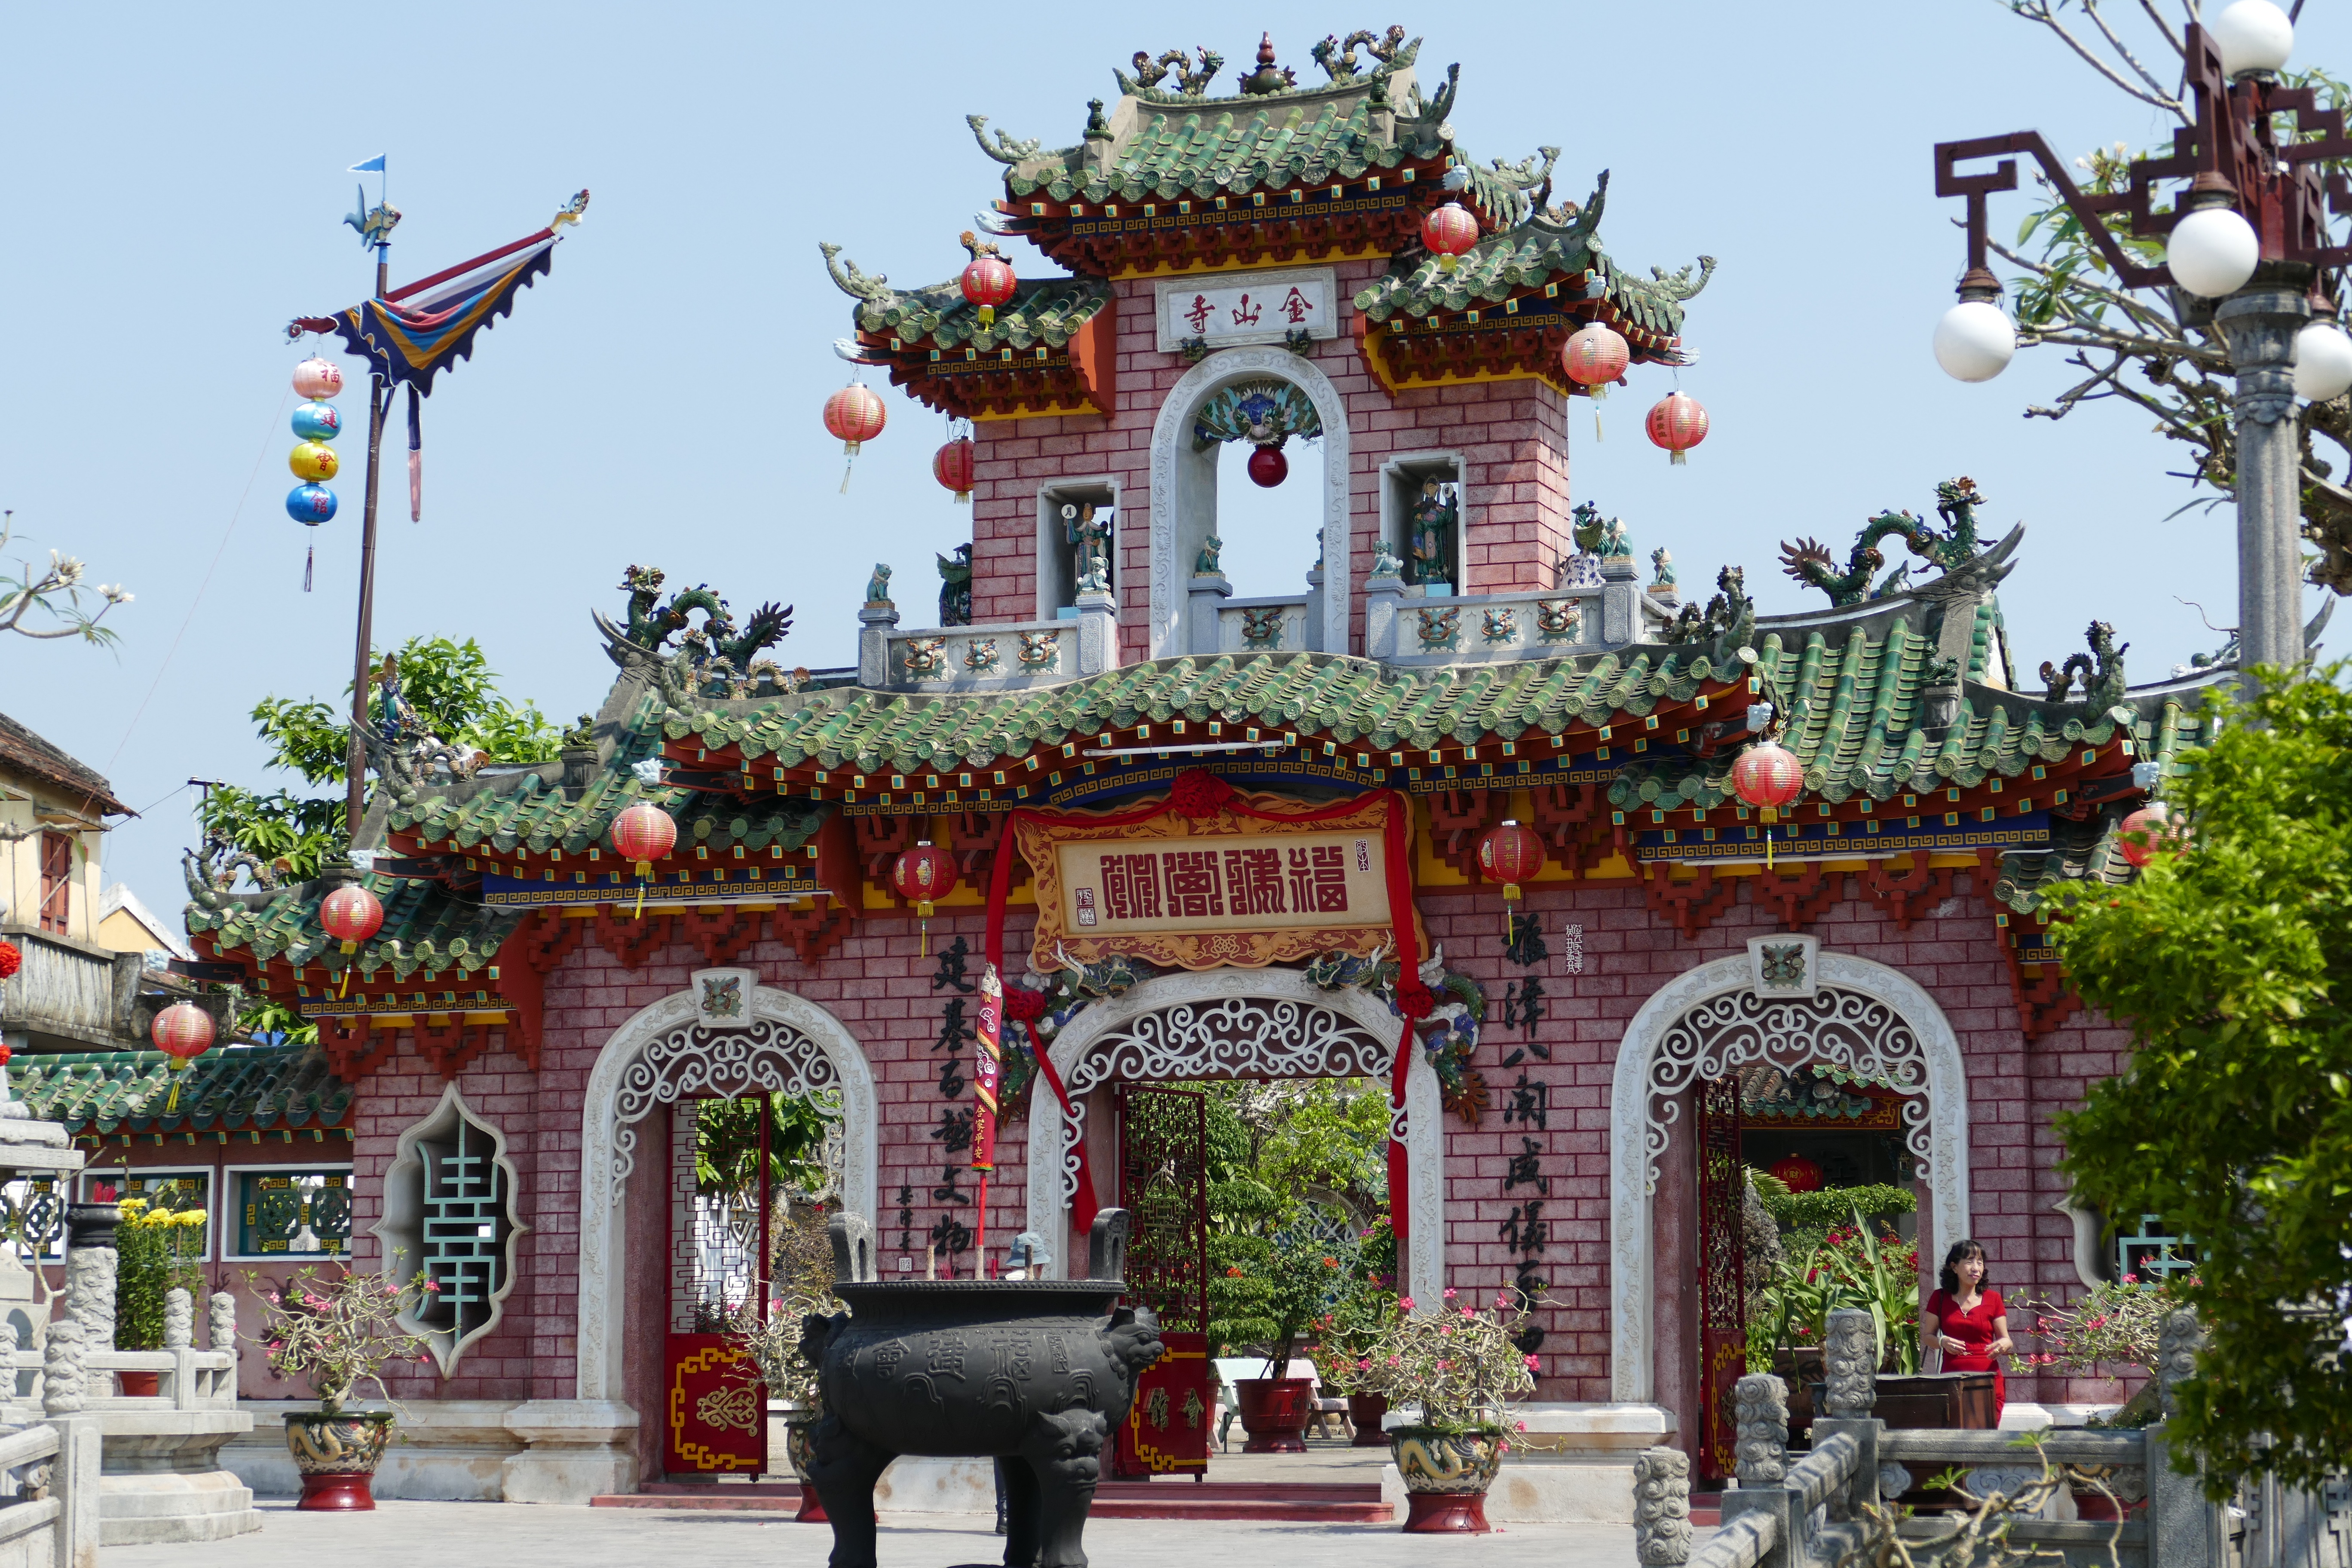
building, palace, lantern, chinese, amusement park, asia, place of worship, old town, temple, shrine, chinese architecture, vietnam, lampion, hoi an, shinto shrine